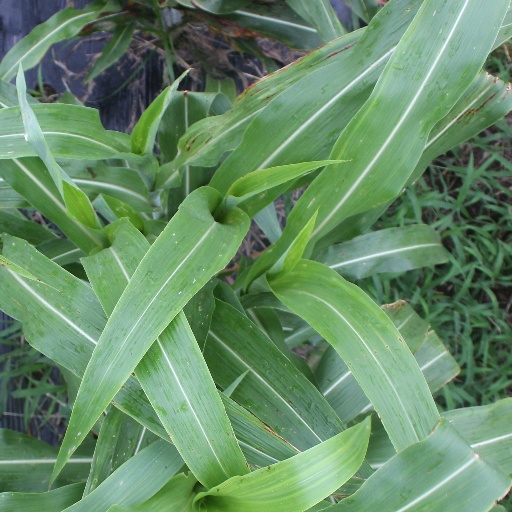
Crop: sorghum